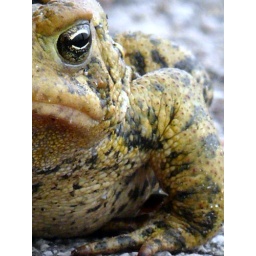
spotted on Unwin Avenue today....always a good sign when there are frogs around